Yos Sudarso Island

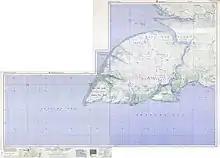
1:250,000 map

With about 11,000 inhabitants, the island's population density is less than . The native population speaks Kolopom languages, including Kimaghima, Ndom, and Riantana/Kimaan. Communities on the island include Kaba, Kimaan, Kladar, Pembre, Wan, and Yomuka. Kimaan (or Kimaam) is the main settlement. It lies in the southeast on the Buaya Strait that separates the smaller island of Komoran from Dolak.